Mahayana sutras

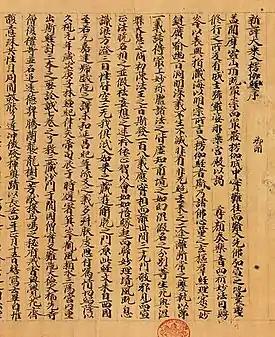
Copy of the "Laṅkāvatāra Sūtra" from Dunhuang in the British Library

There are also various composite "sūtras," which are actually large collections of other sūtras. One quite influential composite sūtra is the "Buddhāvataṃsaka Sūtra" ("The Buddha Wreath Sūtra"), a large text contraining numerous chapters on varying topics, some of which circulated separately as independent sūtras before being joined into the mature "Buddhāvataṃsaka". The largest and most influential of these include the "Daśabhūmika Sūtra" and the "Gaṇḍavyūha Sūtra". The "Buddhāvataṃsaka" probably reached its current form by about the 4th century CE, and this compilation may have happened in Central Asia.